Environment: real
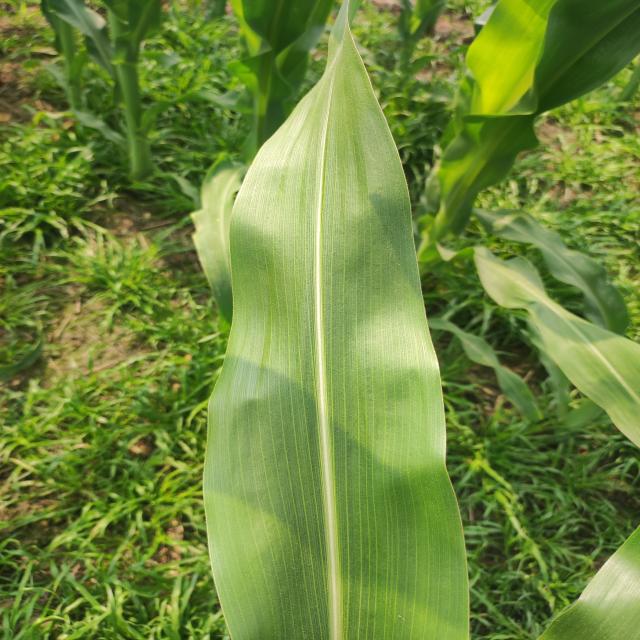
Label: healthy